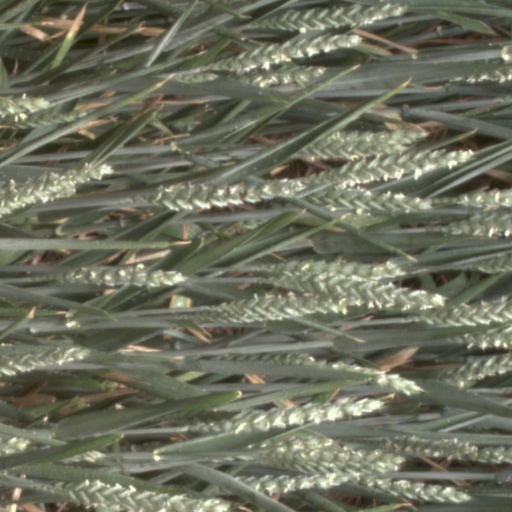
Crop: wheat